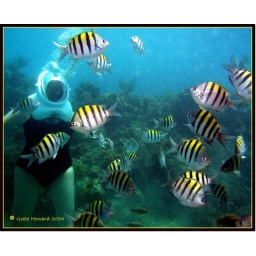
Wearing a heavily weighted diving bell, walking on the floor of the ocean amongst the fishes in Jamaica.